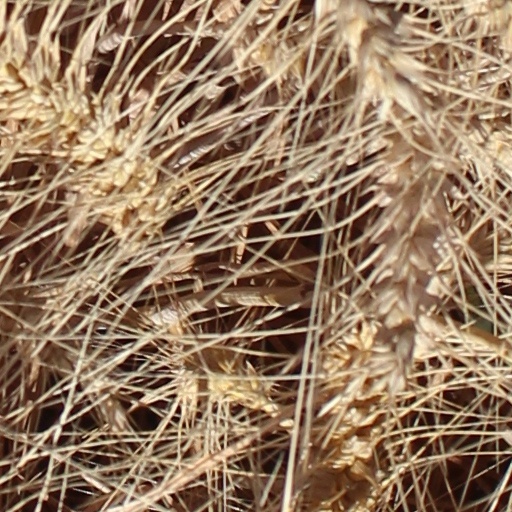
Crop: wheat